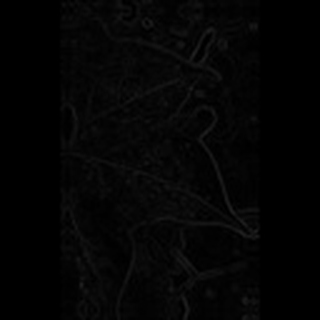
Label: cotton_aphids